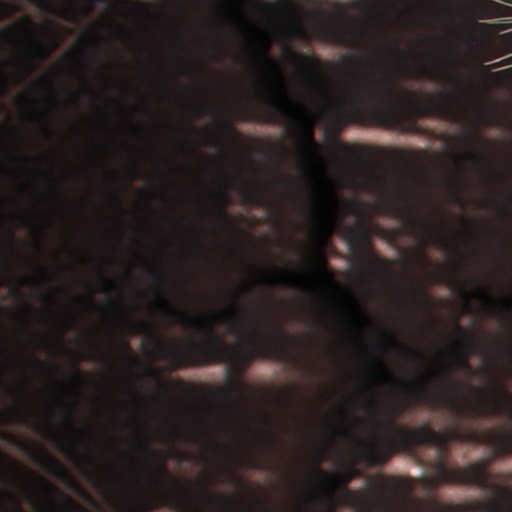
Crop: wheat